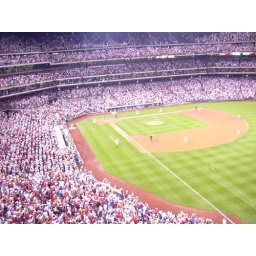
Fans waving their rally towels in the stands cause a &amp;quot;white-out&amp;quot; as JRoll hits a home run. September 26, 2007.